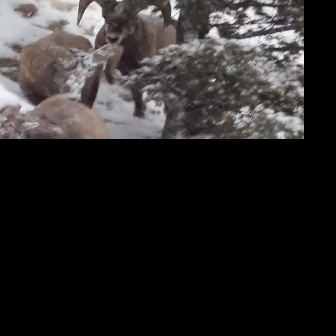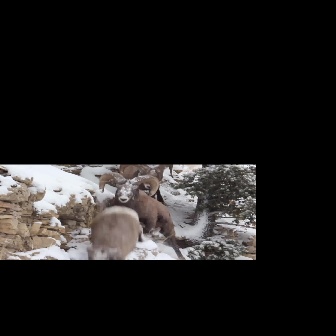
  Please identify the target specified by the bounding box [17,32,123,138] in the first image and locate it in the second image. Return the coordinates in [x_min,y_min,x_max,y_max] format.
Answer: [98,171,186,260]